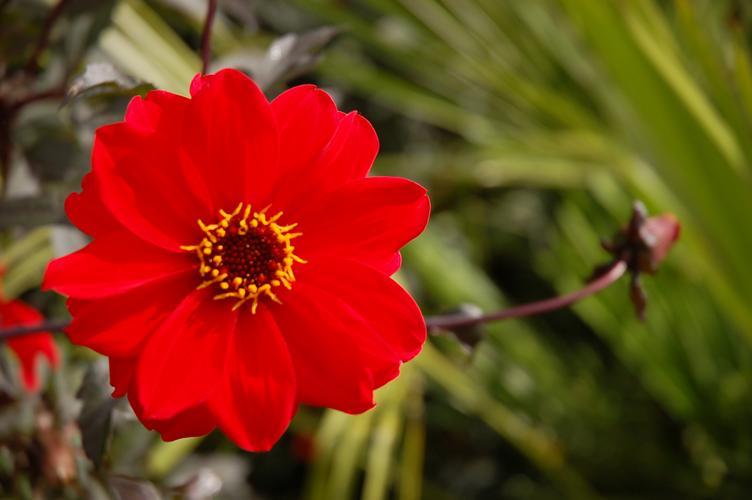
Label: bishop of llandaff